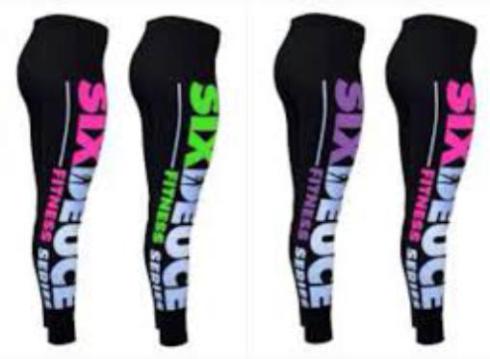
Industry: Clothes